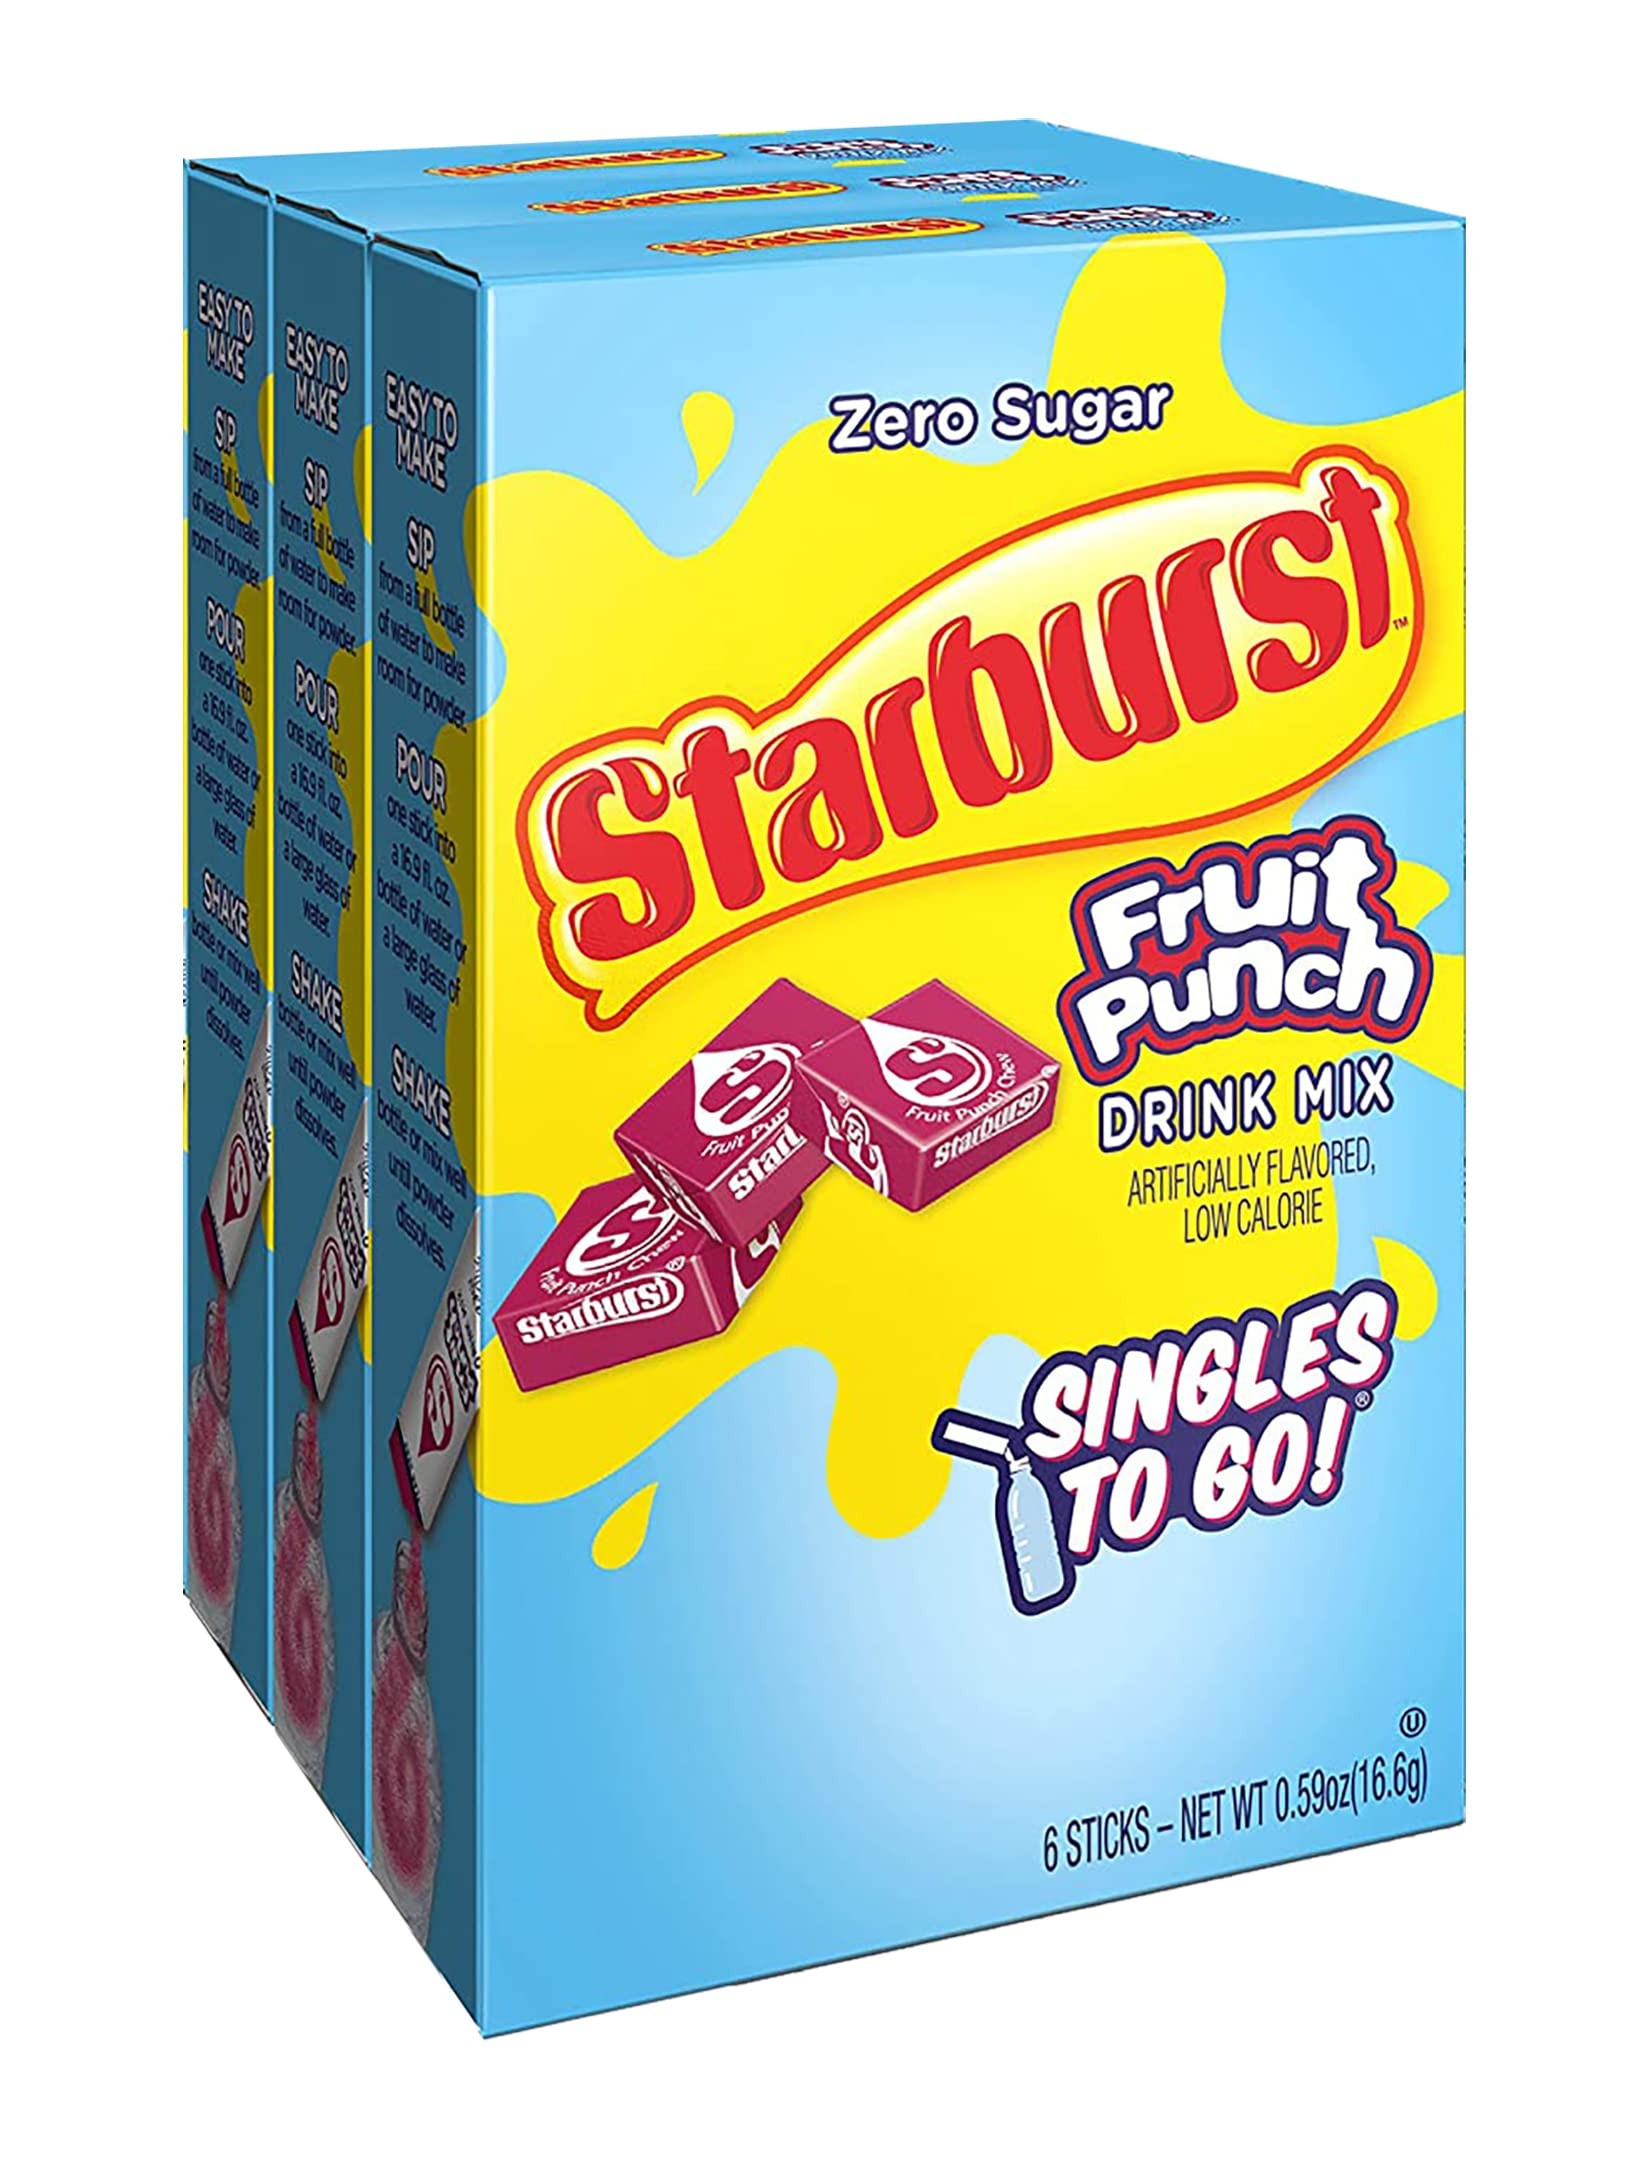
Item Name: Starburst Singles To Go Powdered Drink Mix, Fruit Punch, 3 Boxes with 6 Packets Each - 18 Total Servings, Sugar-Free Drink Powder, Just Add Water, 6 count (Pack of 3)
Bullet Point 1: FRUITY BURST OF FLAVOR – Bring the unexplainably juicy flavor with you everywhere you go with these Starburst Singles To Go!
Bullet Point 2: JUST ADD WATER – Sip from a full bottle of water to make room for powder. Pour one stick into a 16. 9 fl. oz. bottle or large glass of water, shake until well mixed, and enjoy!
Bullet Point 3: ON-THE-GO CONVENIENCE – Always have that classic and satisfying taste on hand no matter where you are! Whether in the car, on a plane, or sitting at work or school, the single stick convenience makes a great tasting drink anytime, anywhere.
Bullet Point 4: SUGAR-FREE – Starburst Singles To Go drink packets are low-calorie water enhancers that are sugar-free so you can feel great about sharing them with the whole family.
Bullet Point 5: INCLUDES 12 BOXES WITH 6 SERVINGS – Each box of Starburst Singles To Go contains 6 powdered drink mix sticks (12 boxes total for 72 drink sticks). They are a quick and easy way to add juicy flavor to regular water.
Product Description: Bring the unexplainably juicy flavor with you everywhere you go! The Starburst Singles To Go powdered drink mixes are a quick and easy way to add exciting flavor to plain water. Each box contains 6 powdered drink mixes (contains 12 boxes total for 72 stick servings) that are individually portioned and easy to take with you on the go. Whether in the car, on a plane, or sitting at work or school, the single stick convenience makes a great tasting drink anytime, anywhere. It’s easy to mix this low-calorie, zero sugar drink enhancer into your day. Simply take a sip from a full water bottle to make room for powder. Pour one stick into a 16. 9 fl. oz. bottle of water, shake until well mixed, and enjoy!
Value: 1.77
Unit: Ounce

Price: 12.02